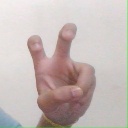
अक्षर: ई